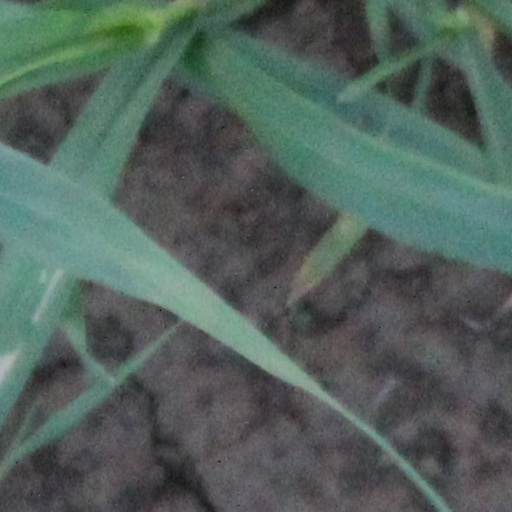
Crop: wheat